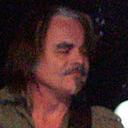
Age: 54